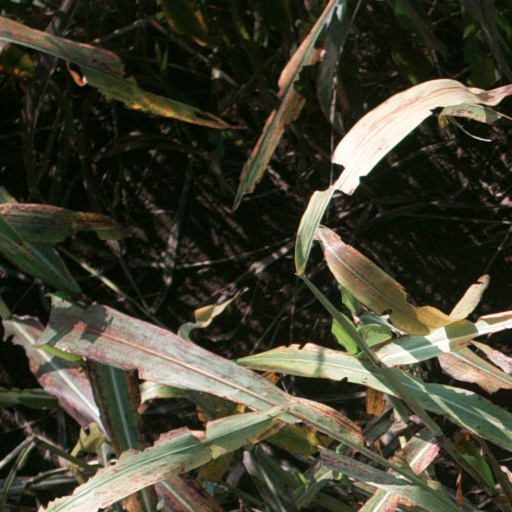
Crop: sorghum